Central Park

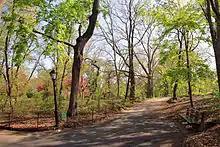
Wooded area of The Ramble and Lake

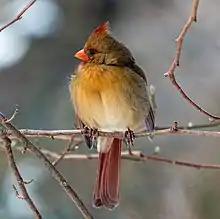
Female northern cardinal, one of the bird species found in Central Park

By the 1870s, the park's patrons increasingly came to include the middle and working class, and strict regulations were gradually eased, such as those against public gatherings. Because of the heightened visitor count, neglect by the Tammany administration, and budget cuts demanded by taxpayers, the maintenance expenses for Central Park had reached a nadir by 1879. Olmsted blamed politicians, real estate owners, and park workers for Central Park's decline, though high maintenance costs were also a factor. By the 1890s, the park faced several challenges: cars were becoming commonplace, and with the proliferation of amusements and refreshment stands, people were beginning to see the park as a recreational attraction. The 1904 opening of the New York City Subway displaced Central Park as the city's predominant leisure destination, as New Yorkers could travel to farther destinations such as Coney Island beaches or Broadway theaters for a five-cent fare.